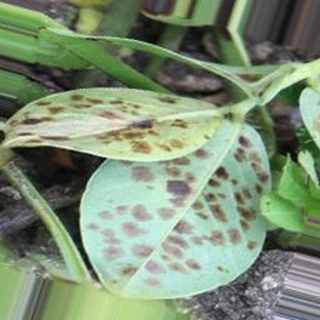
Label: groundnut_rust